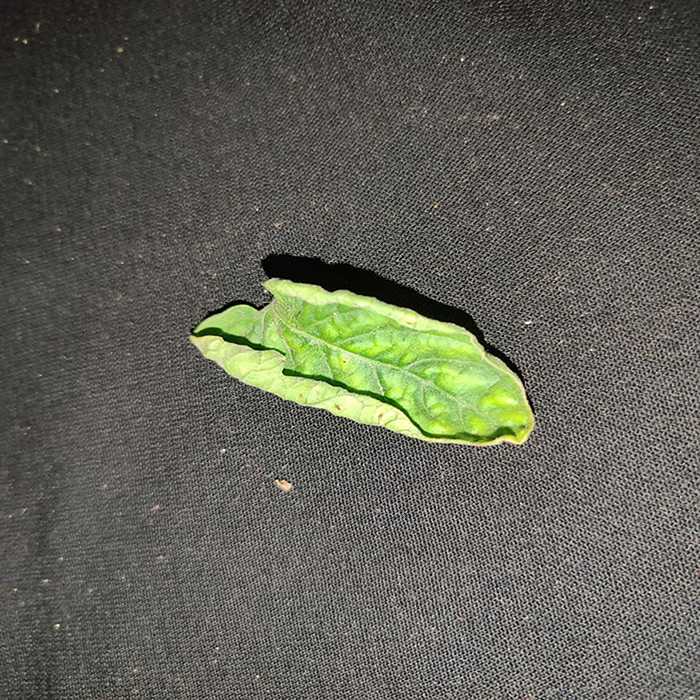
Plant: Tomato
Label: Tomato leaf curl virus